The Fearless Hyena

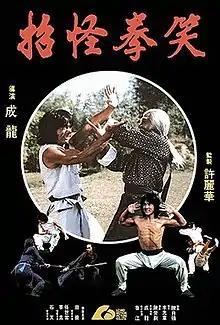
Theatrical release poster

The Fearless Hyena (Chinese: 笑拳怪招) (released in the United States as Revenge of the Dragon) is a 1979 Hong Kong martial arts film starring, written and directed by Jackie Chan in his directorial debut. The film was a box office success, and released in Hong Kong on 17 February 1979.